Christie-Parsels House

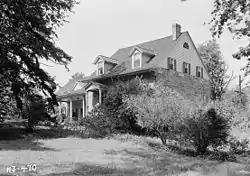

The Christie-Parsels House is located in Tenafly, Bergen County, New Jersey, United States. The house was built in 1804 by William P. Christie. In 1836 Samuel Parsels erected a large wing on the eastern side of the original house. The house was added to the National Register of Historic Places on January 10, 1983.